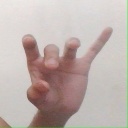
अक्षर: ओ